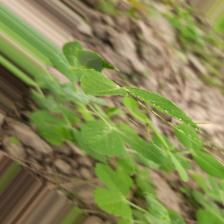
Label: Powdery Mildew